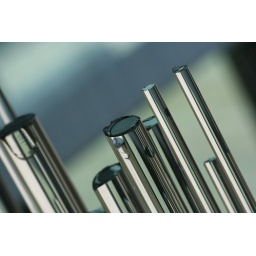
glass in the window of the prayer room at cms house